Hatpin

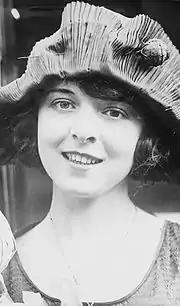
Colleen Moore wearing a hat with a hatpin, 1920

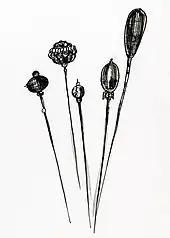
Hatpins

A hatpin is a decorative and functional pin for holding a hat to the head, usually by the hair. In Western culture, hatpins are almost solely used by women and are often worn in a pair. They are typically around in length, with the pinhead being the most decorated part.